1888–89 Football League

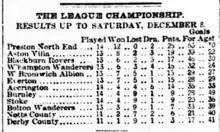
By December, the points system had been introduced

Bottom club Derby travelled to unbeaten league leaders Preston having not won in nine games, the last seven of which had all ended in defeat. Jock Inglis made his Preston debut and scored in their 5–0 victory.